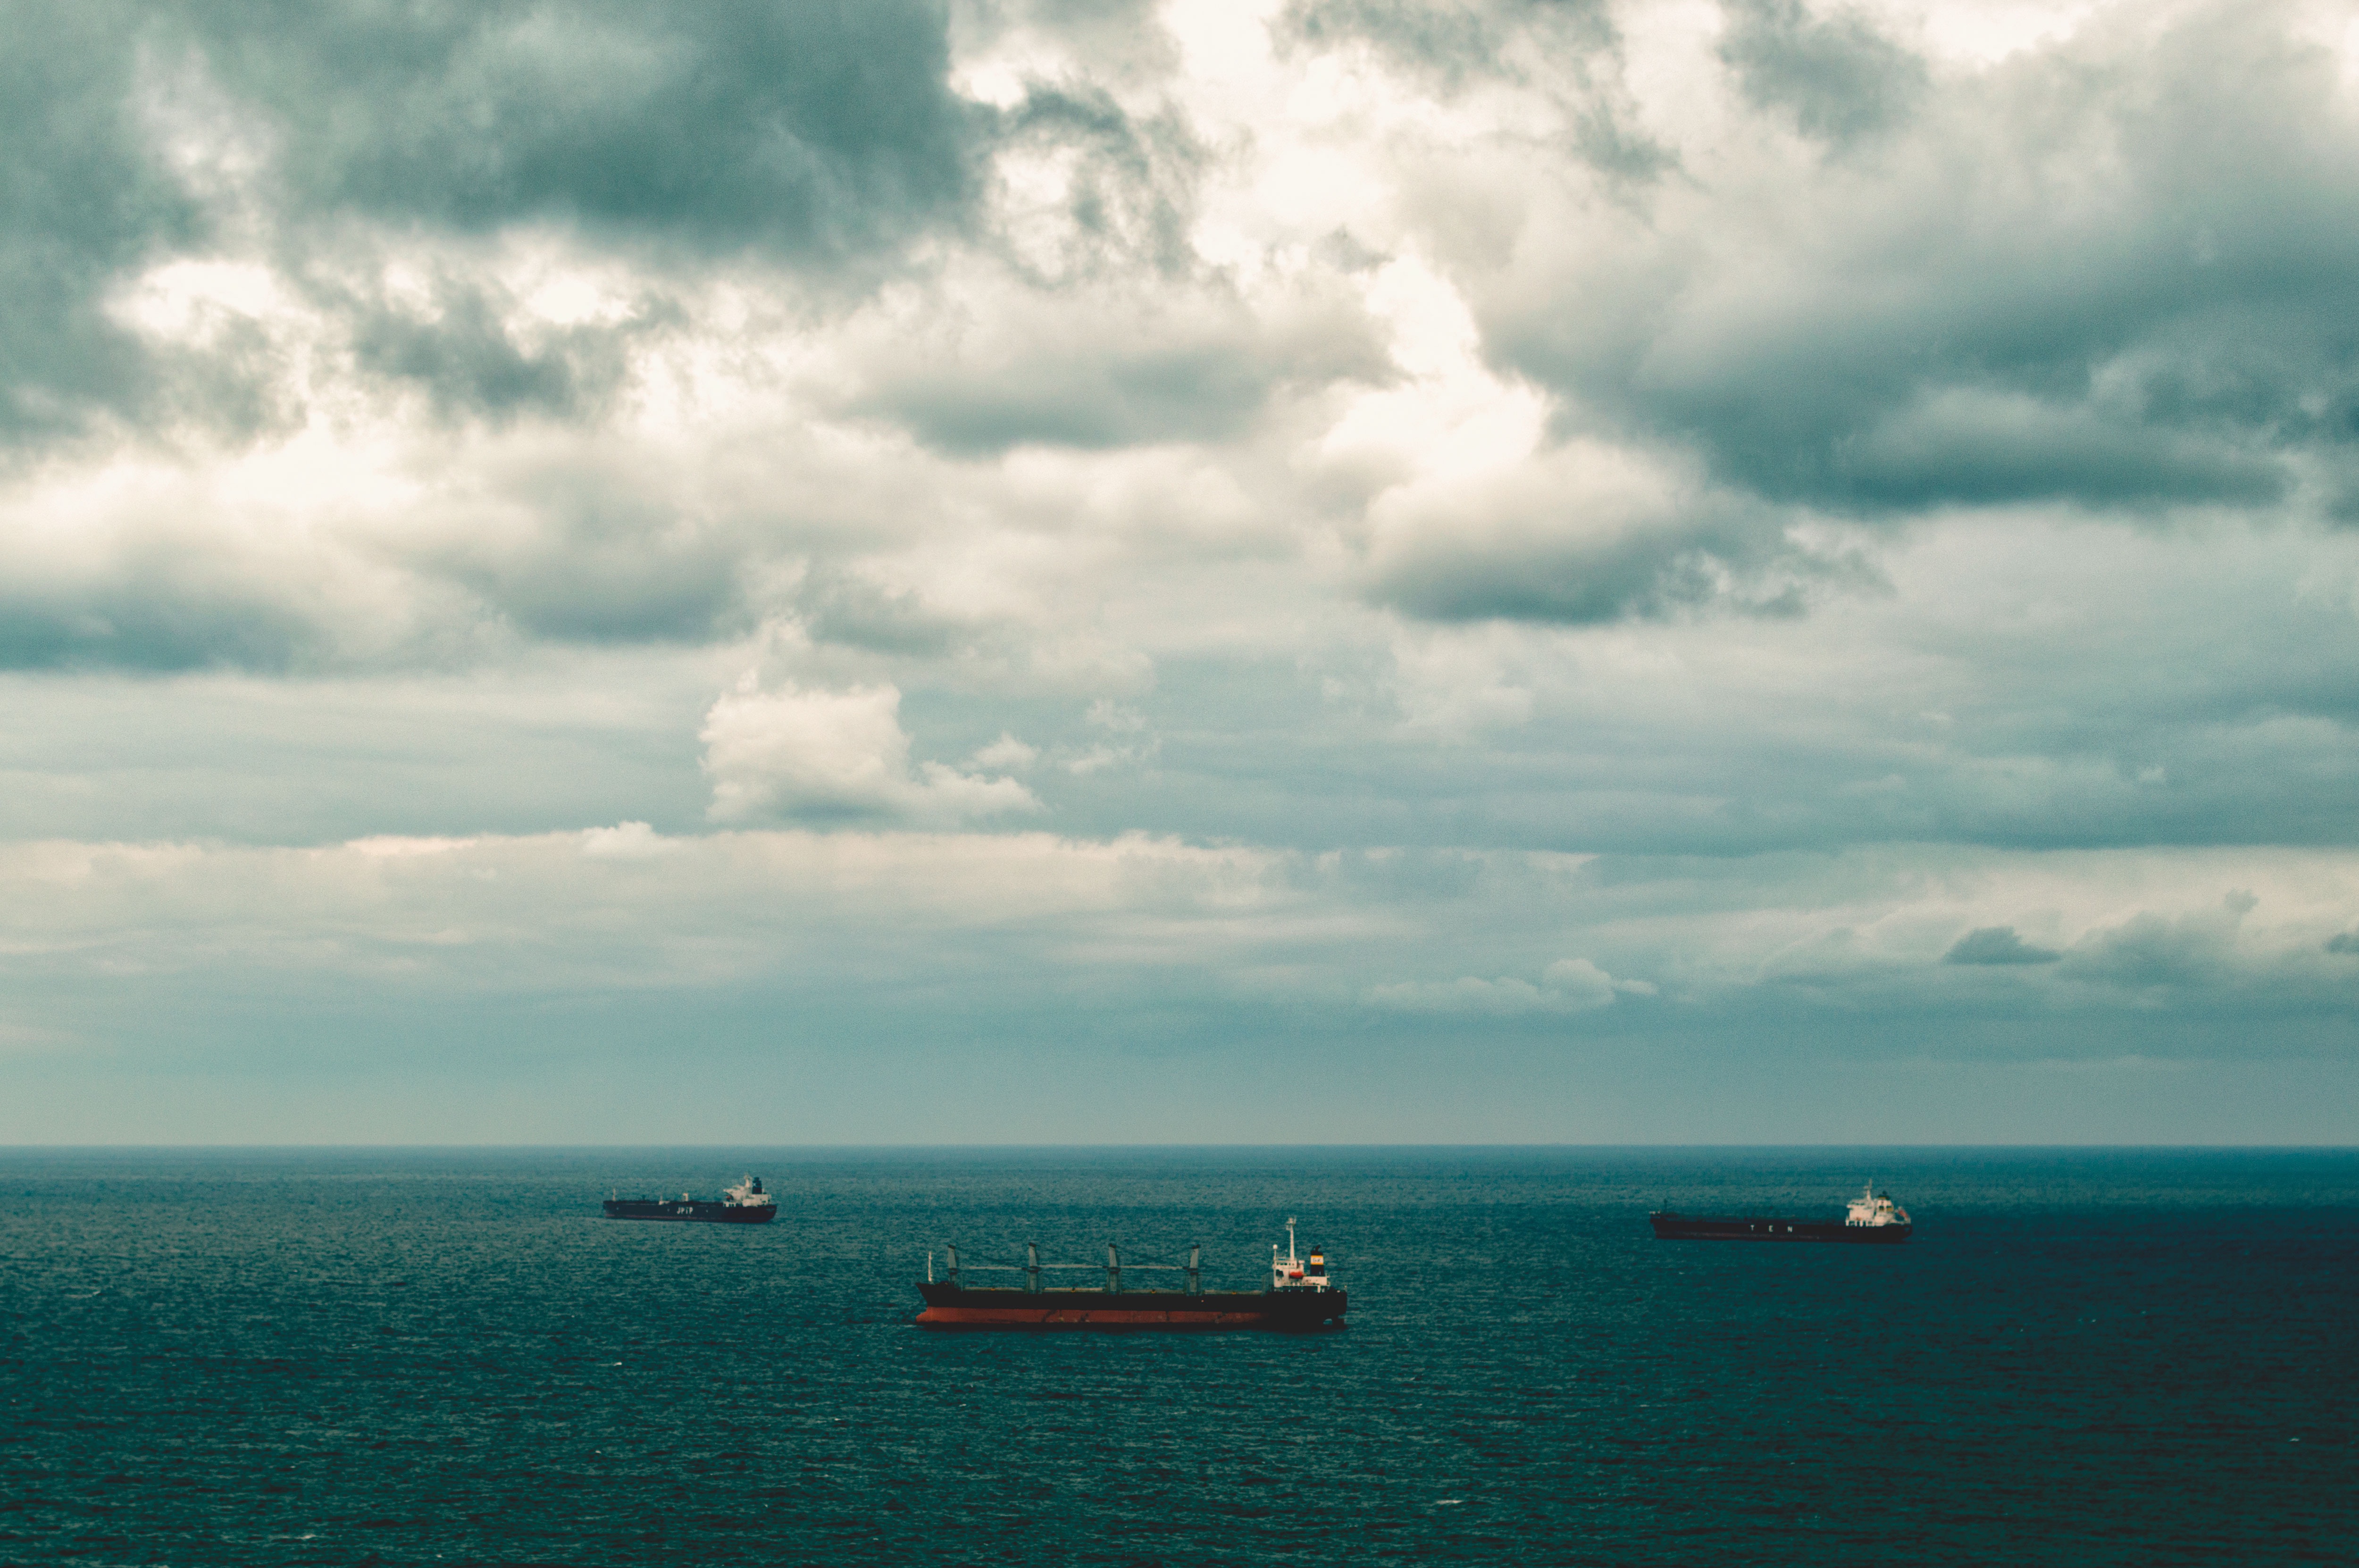
beach, sea, coast, ocean, horizon, cloud, sky, shore, wave, dusk, vehicle, bay, body of water, meteorological phenomenon